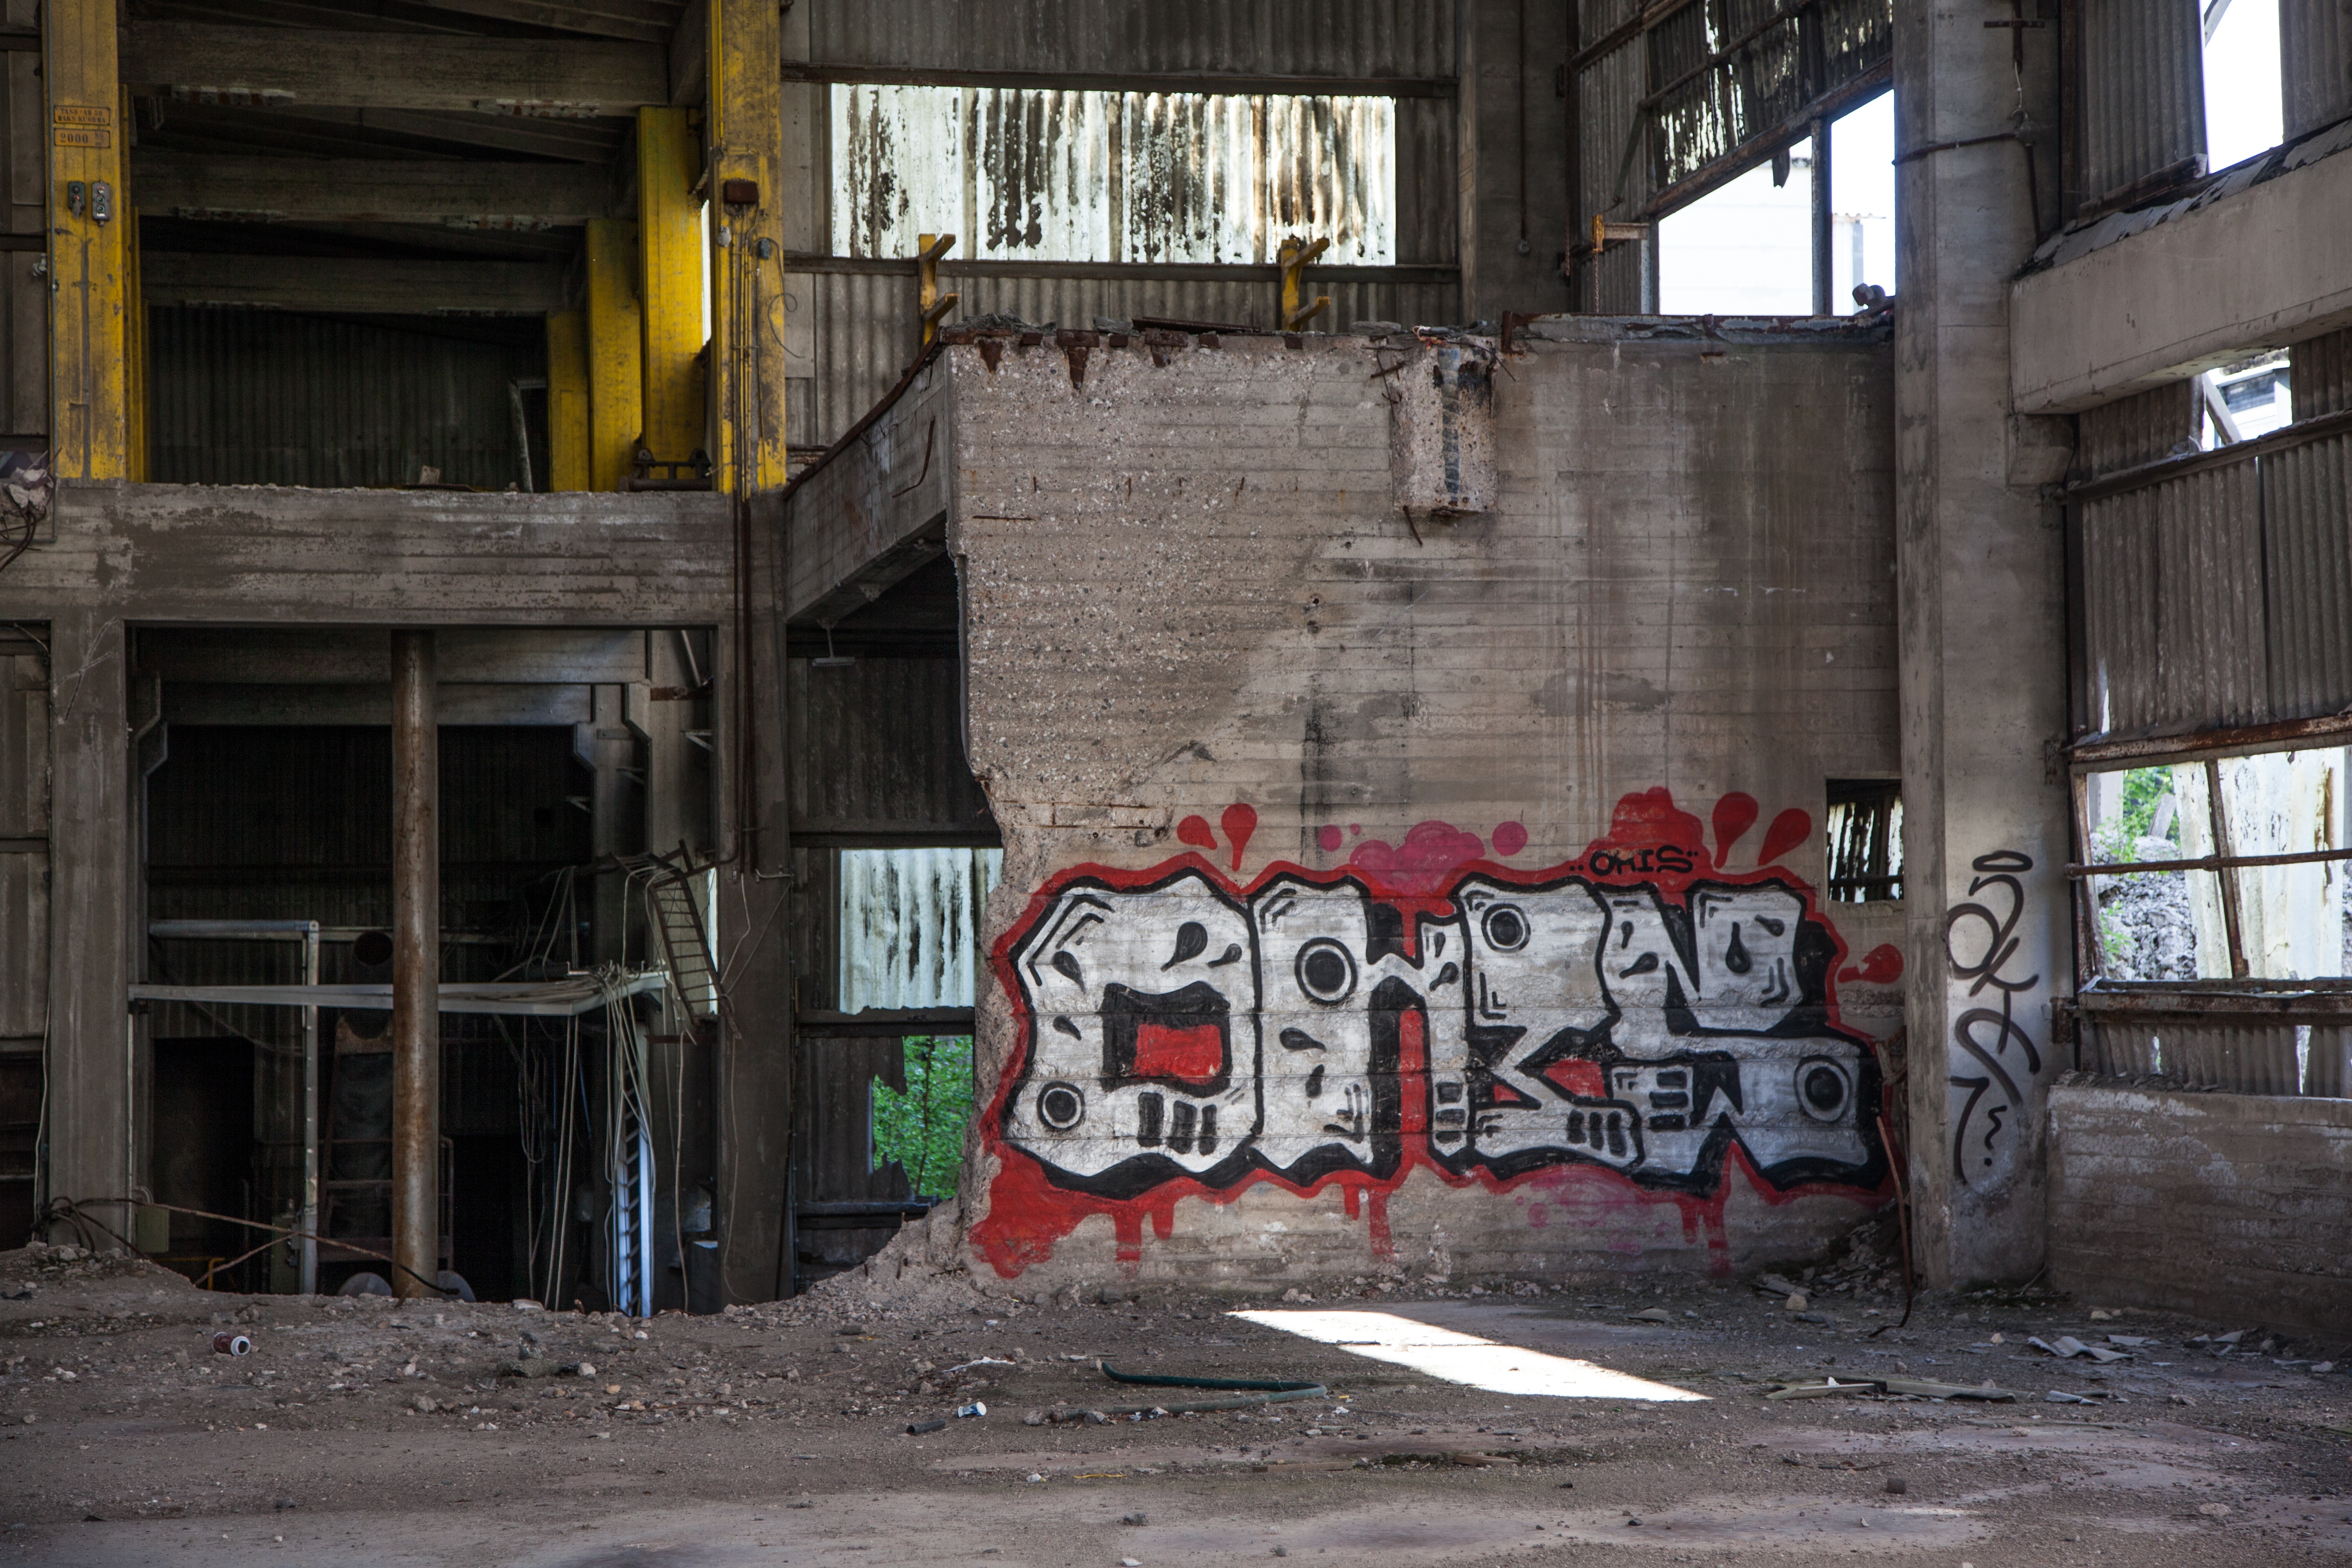
road, street, vintage, house, interior, old, urban, wall, environment, construction, equipment, broken, industrial, abandoned, factory, dirty, grunge, rough, decay, ruin, room, graffiti, textured, inside, art, indoors, messy, pipes, urbex, infrastructure, disaster, exploration, dusty, trash, garbage, destruction, damage, forgotten, ruined, neighbourhood, abandoned factory, urban exploration, urban area, ruinous